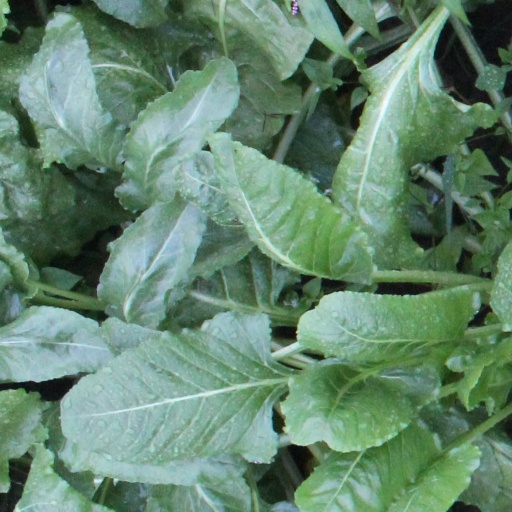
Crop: sugar beet